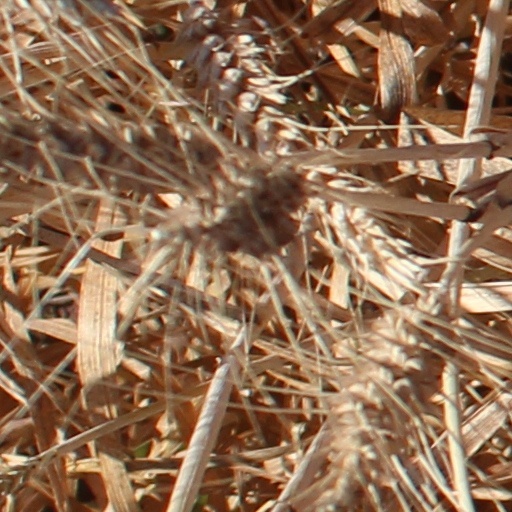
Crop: wheat